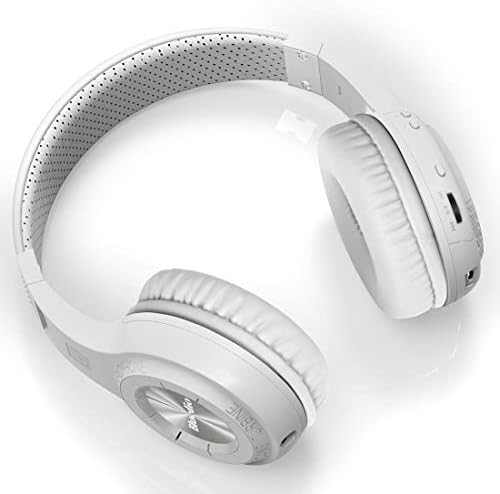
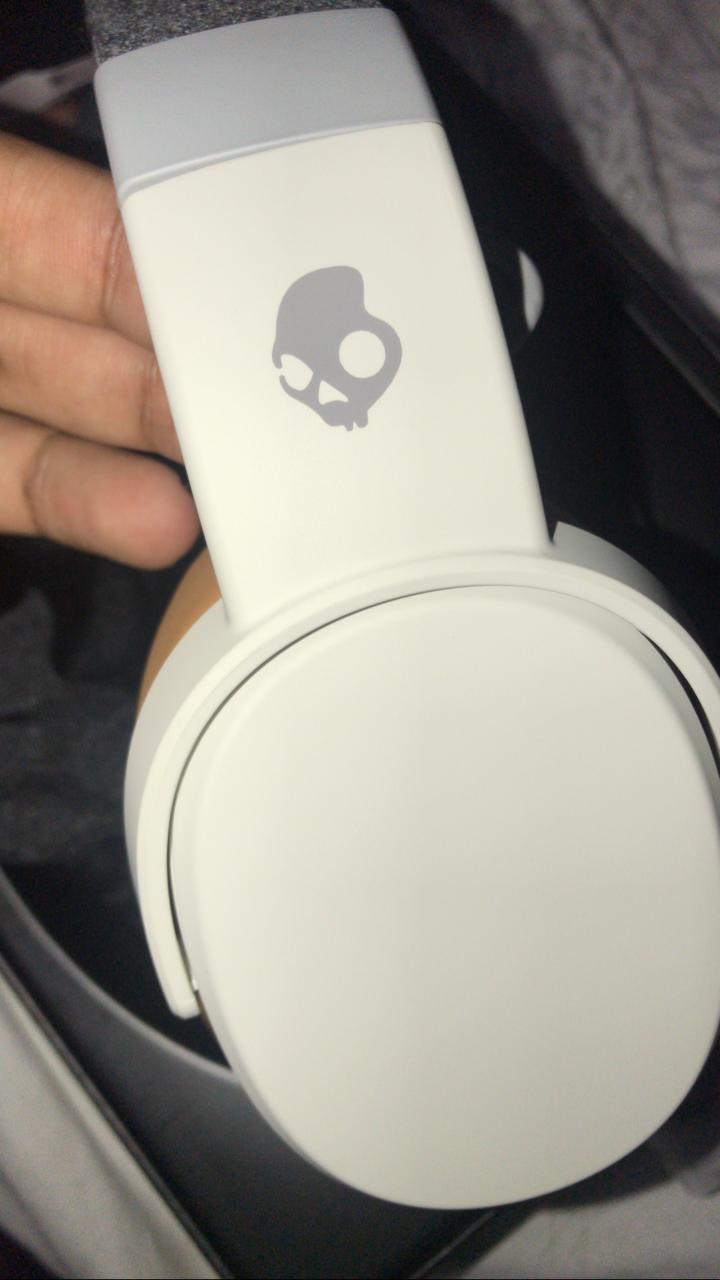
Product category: headphones
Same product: no